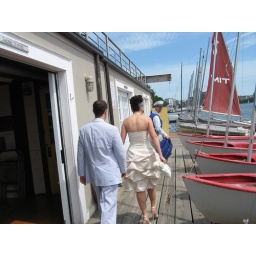
Picking out a sweet ride. Miro, Elizabeth, and Tom, sailing on the charles river in a Cape Cod cat boat.